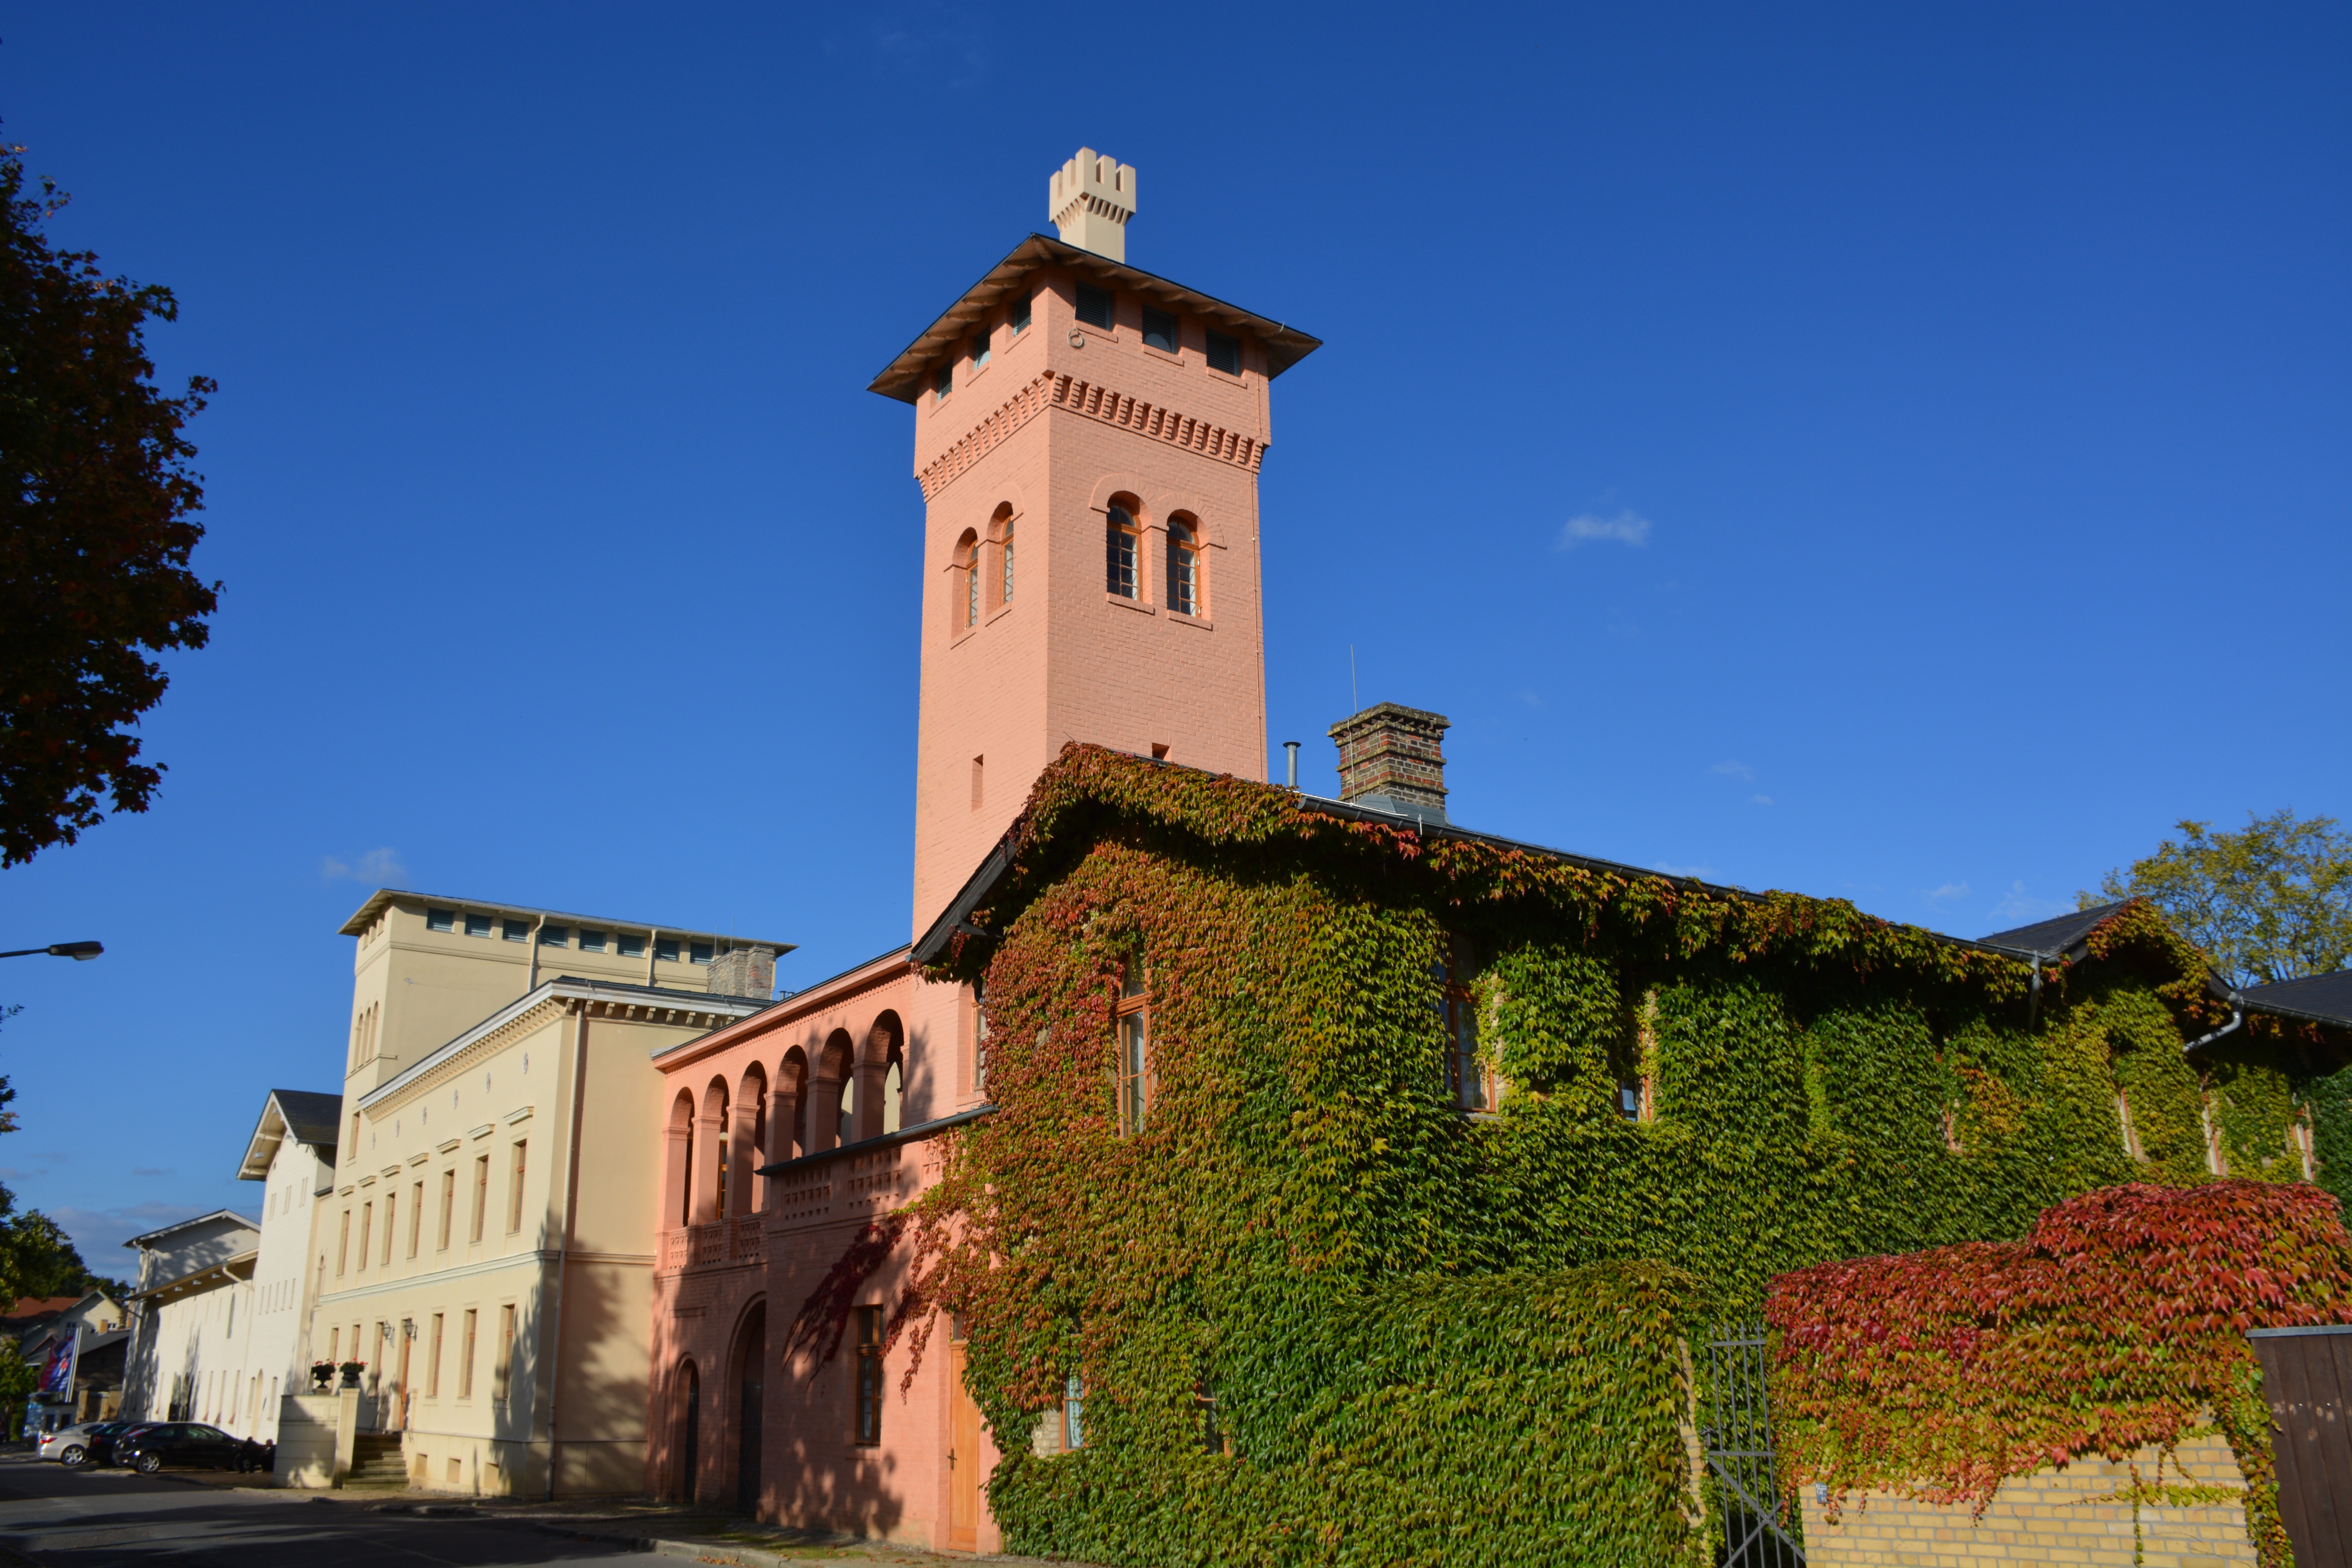
town, building, chateau, village, tower, landmark, church, chapel, tourism, wedding, place of worship, bell tower, steeple, monastery, estate, potsdam, sanssouci, spanish missions in california, bornstedt